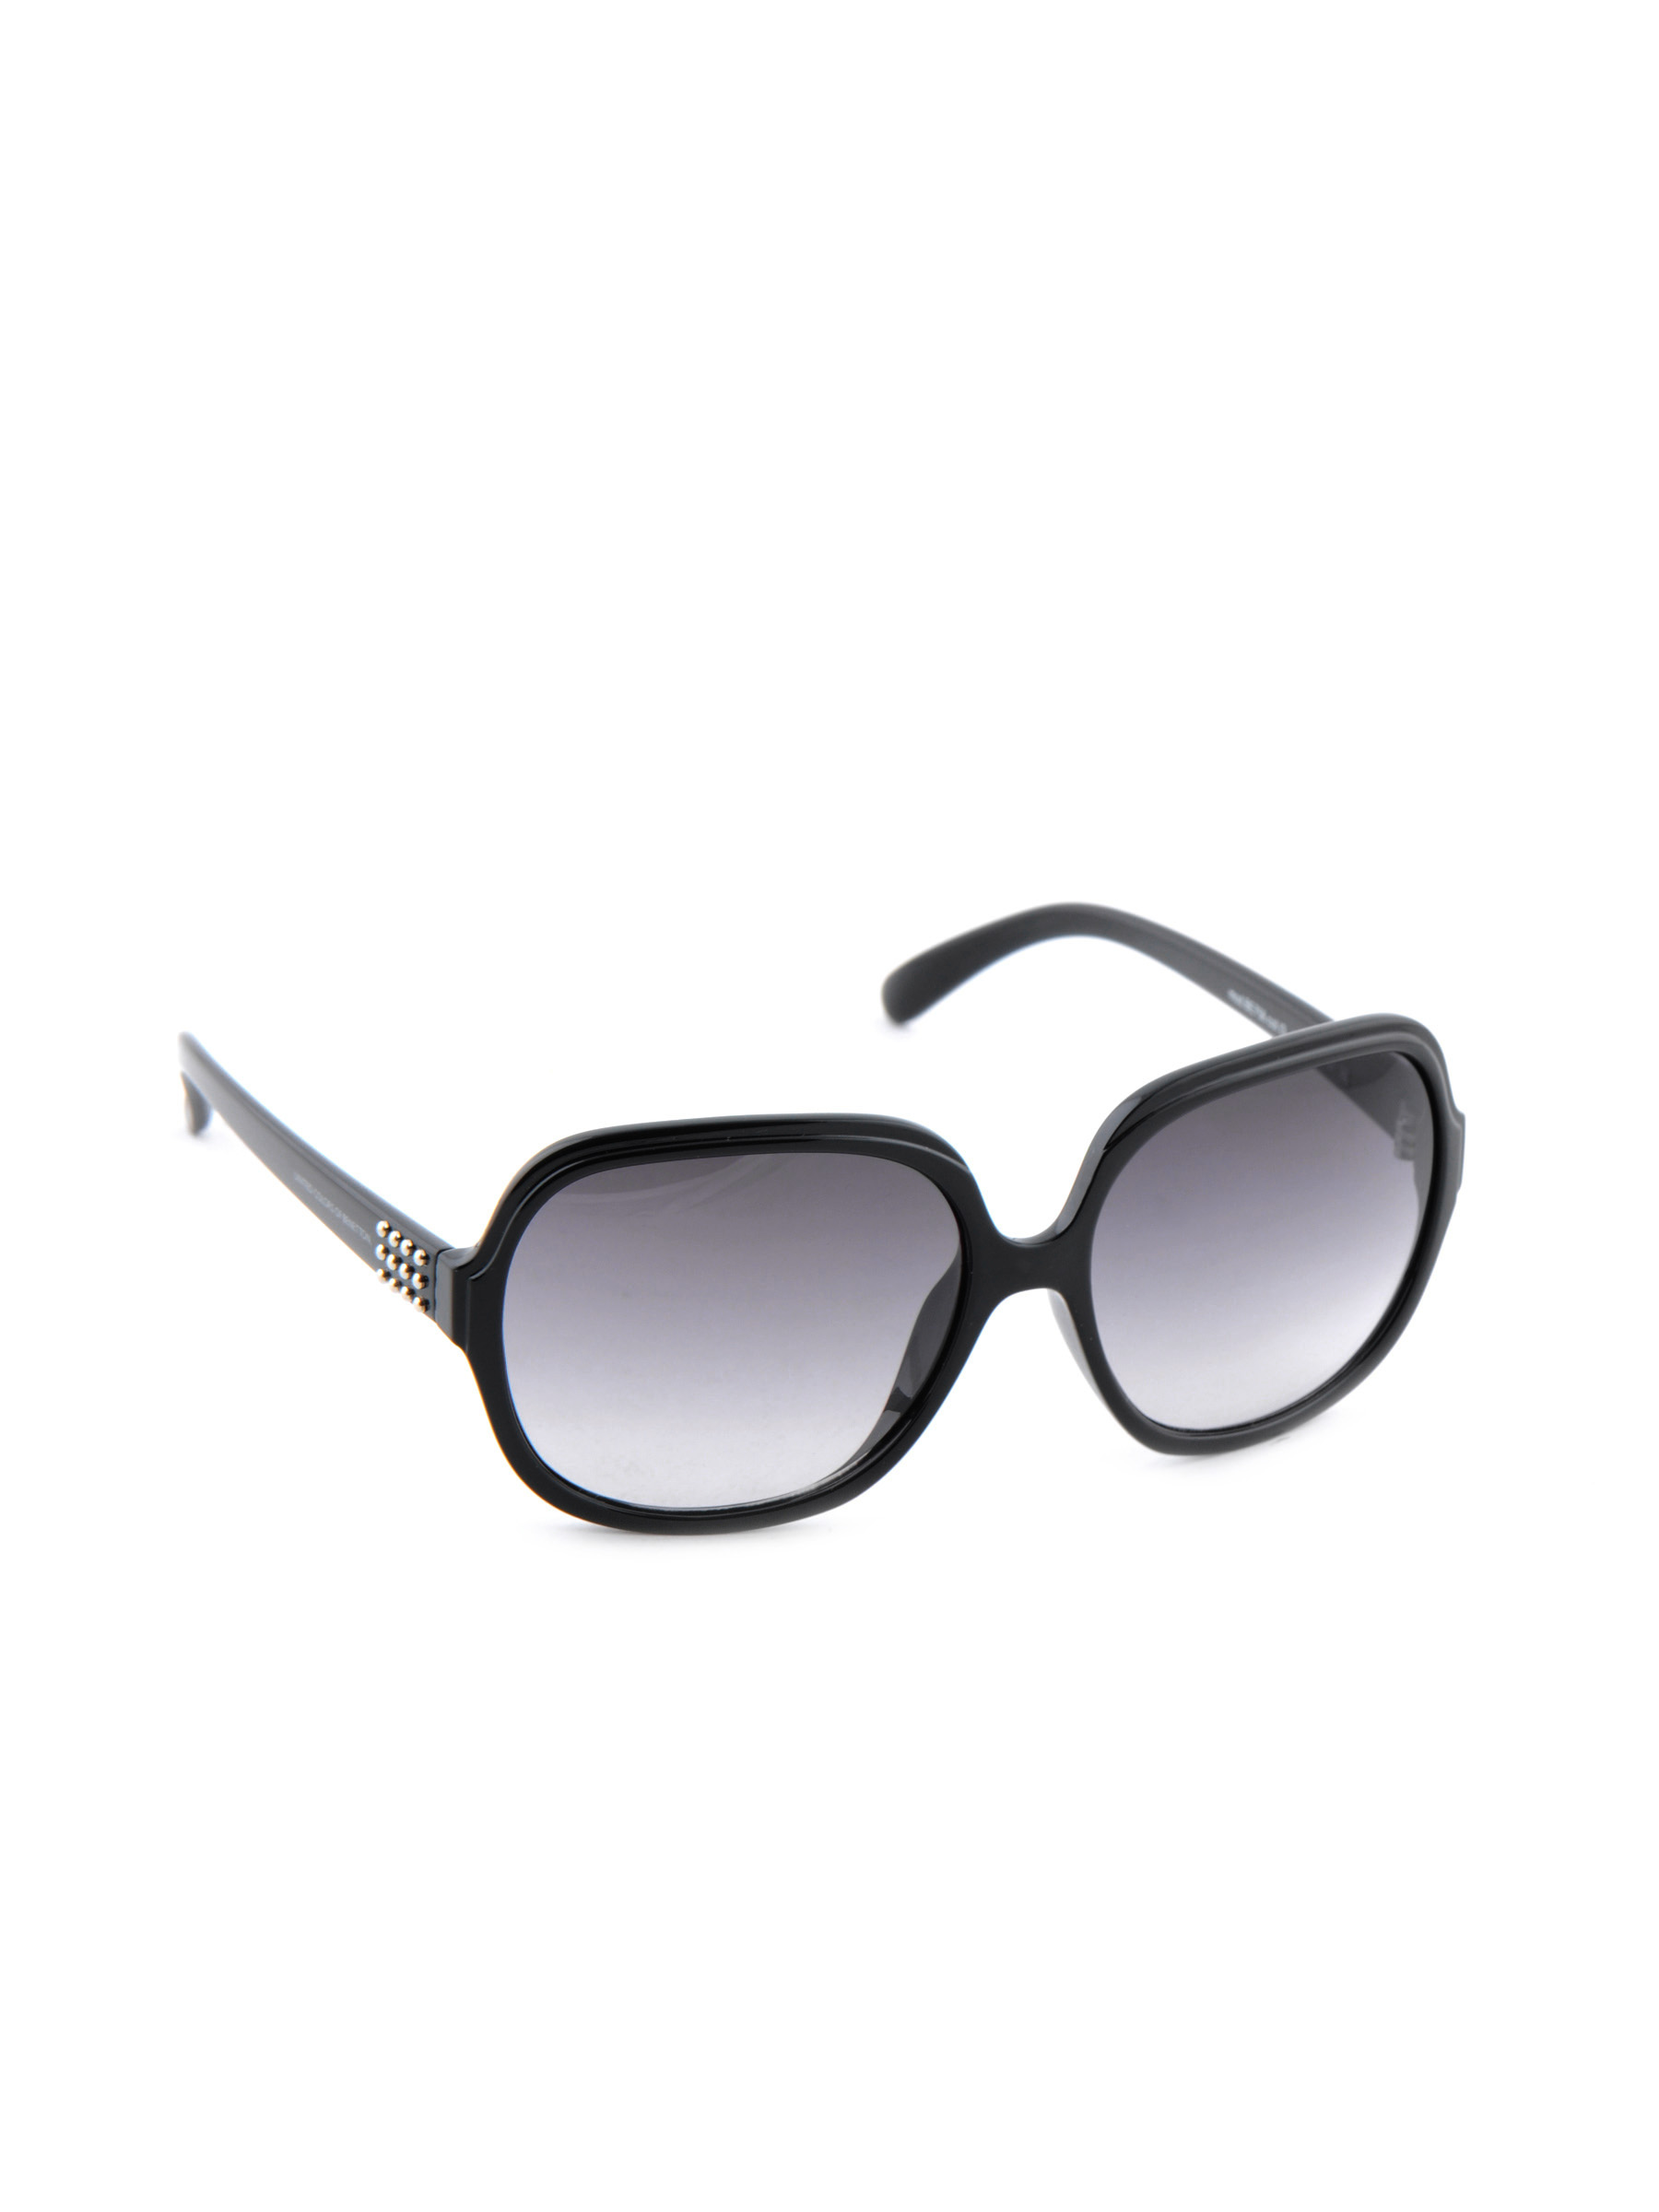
United Colors of Benetton Women Funky Eyewear Black Sunglass
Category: Accessories / Eyewear / Sunglasses
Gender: Women
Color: Black
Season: Winter 2016
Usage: Casual